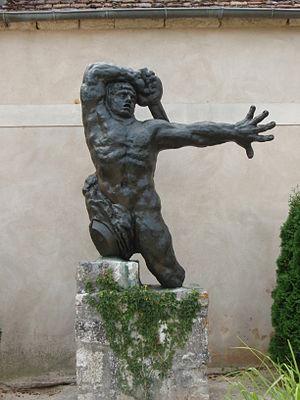
Grand guerrier dit de Montauban réalisé entre 1898 et 1900, bronze du Jardin musée Bourdelle à Egreville en Seine et Marne prés de Paris en France.
La sculpture française du XIXᵉ siècle représente la production sculpturale et statuaire en France entre 1801 et 1901. Elle est caractérisée par la diversité des courants et des styles, allant du néo-classicisme du début du siècle, à l'Art nouveau et au modernisme de la fin du siècle.
Le jardin-musée départemental Bourdelle d'Égreville situé à Égreville est un musée d'art de plein air consacré à Antoine Bourdelle, présentant un ensemble d'œuvres de l'artiste.